Dear Brigitte

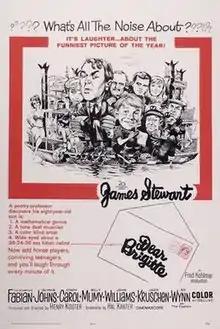

Dear Brigitte is a 1965 American DeLuxe Color CinemaScope family comedy film adapted from the 1963 John Haase novel "Erasmus with Freckles". Starring James Stewart and directed by Henry Koster, it is the third of three family comedy vehicles for Stewart that are directed by Koster and written by Nunnally Johnson, following 1962's "Mr. Hobbs Takes a Vacation" and 1963's "Take Her, She's Mine". The title character, Brigitte Bardot, makes an uncredited appearance playing herself.